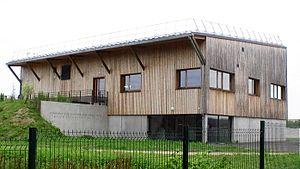
Station d'épuration du Hazey - Aubevoye - Eure
Aubevoye est une ancienne commune française, située dans le département de l'Eure en région Normandie, devenue le 1ᵉʳ janvier 2016 une commune déléguée au sein de la commune nouvelle du Val-d'Hazey. Les Albaviens y résident.